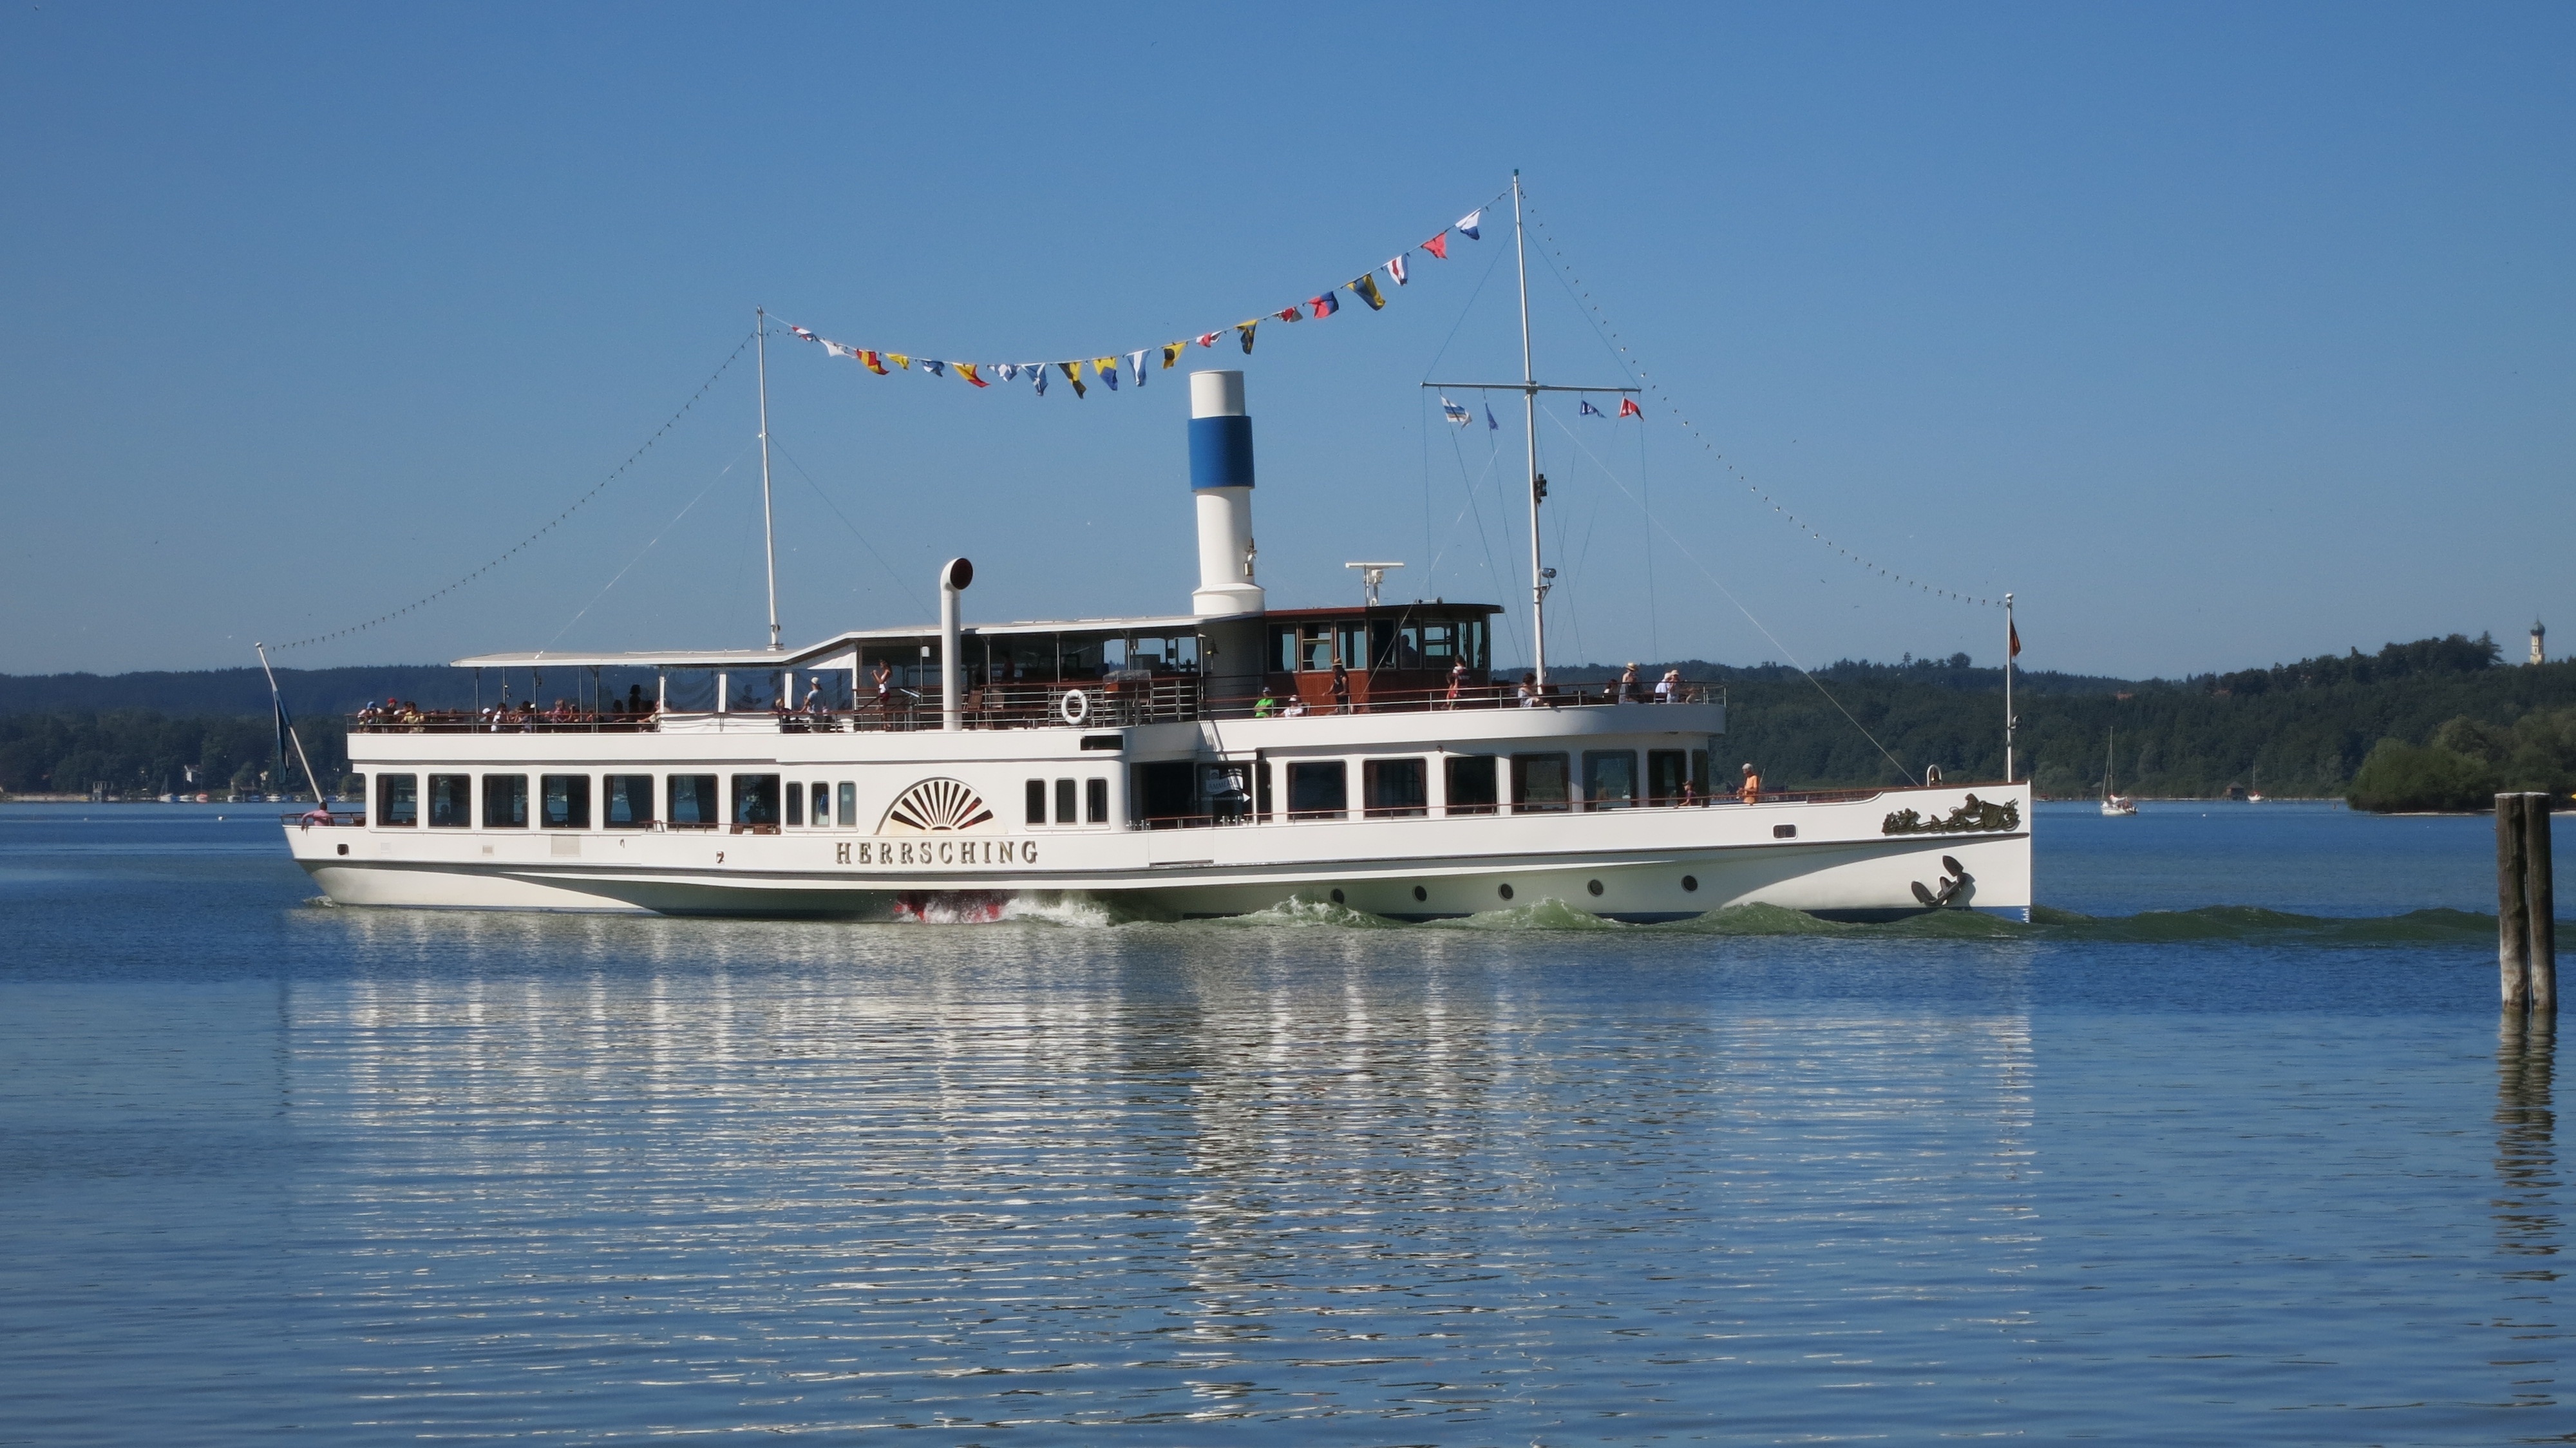
sea, dock, boat, ship, vehicle, yacht, bay, harbor, marina, ferry, channel, watercraft, steamboat, motor ship, passenger ship, luxury yacht, paddle steamer, ammersee